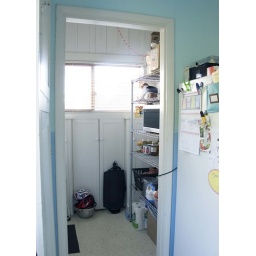
This odd little enclave by the back door functions as our pantry area and also houses the microwave.